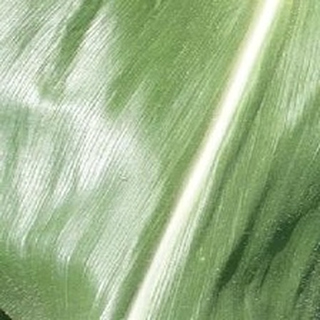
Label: healthy_corn